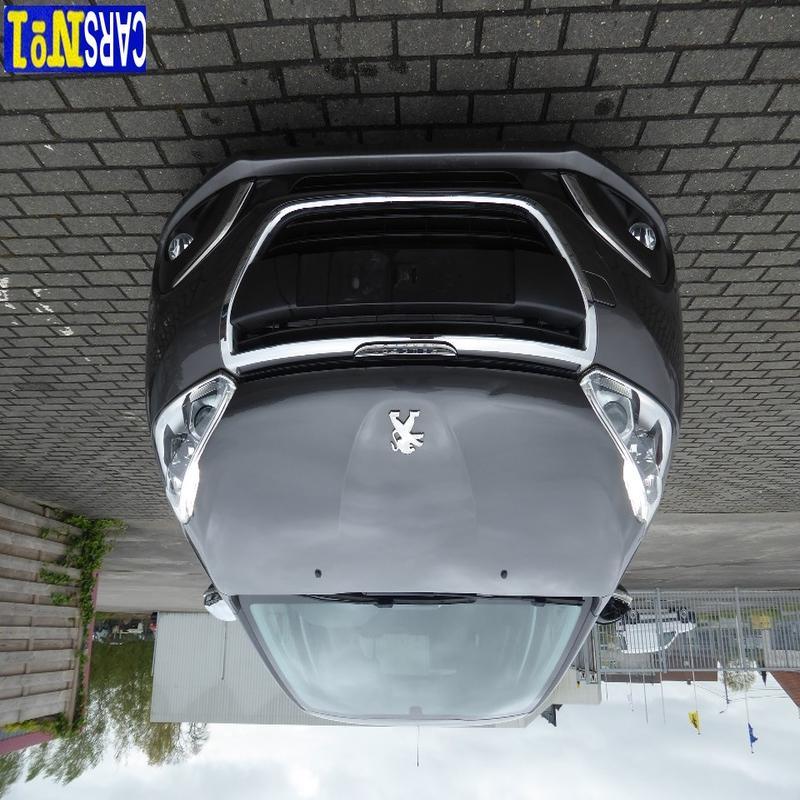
Aucun dommage détecté.
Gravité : aucun